Suhas Lalinakere Yathiraj

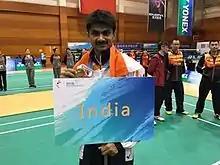

Suhas Lalinakere Yathiraj (born 2 July 1983) is an Indian para-badminton player and the World No. 1 in men's singles. He won the silver medals at the Tokyo 2020 and Paris 2024 games thus becoming the only Indian para-badminton player to win back to back medals at the Games.